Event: Nepal Earthquake
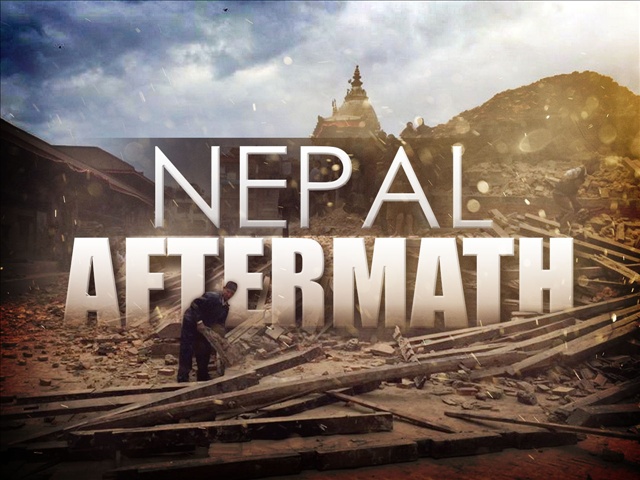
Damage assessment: damage